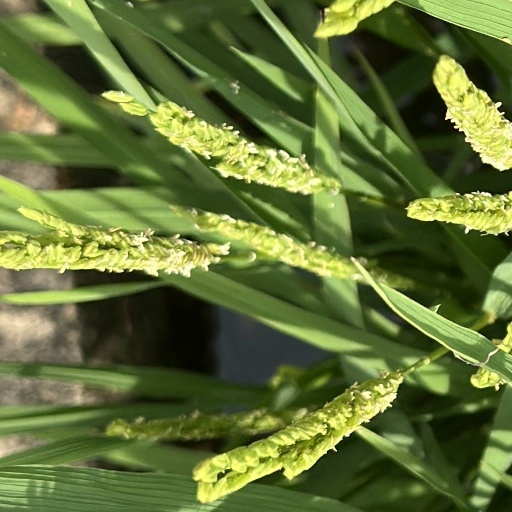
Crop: rice